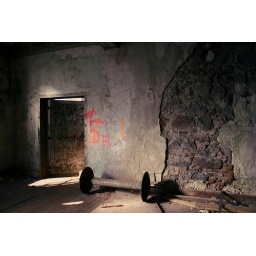
This is the 5th floor of the Royal Mill building near the North Tower.  That door now leads into someone's bedroom.